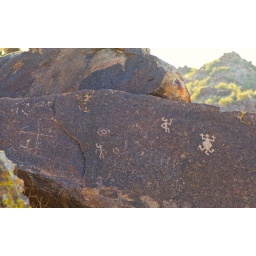
More lovely petroglyphs around box canyon